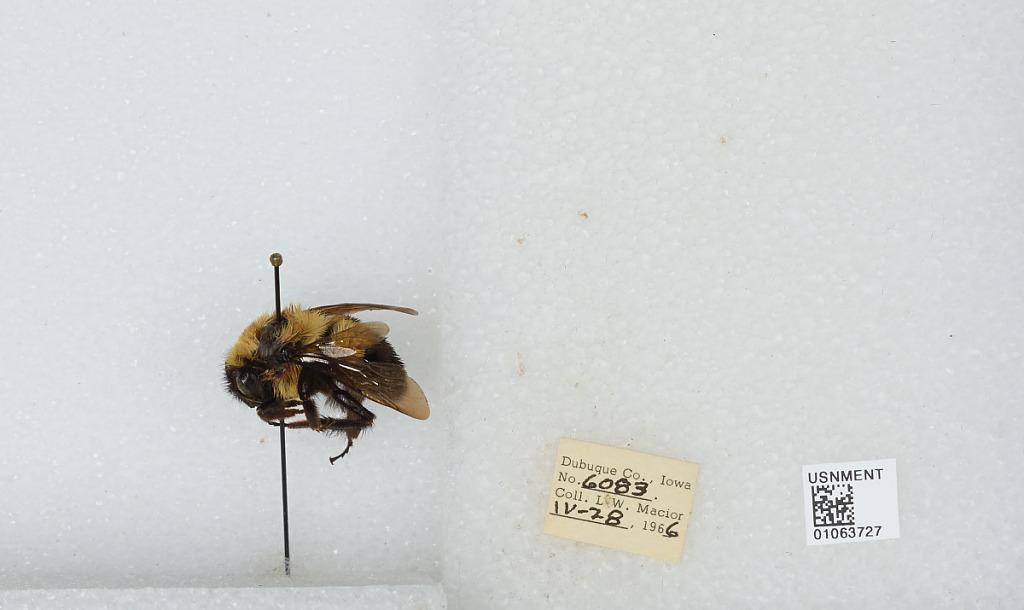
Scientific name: Bombus (Pyrobombus) bimaculatus Cresson
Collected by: L. Macior
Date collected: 1966-4-28
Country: United States
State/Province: Iowa
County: Dubuque
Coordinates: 42.4694, -90.8292